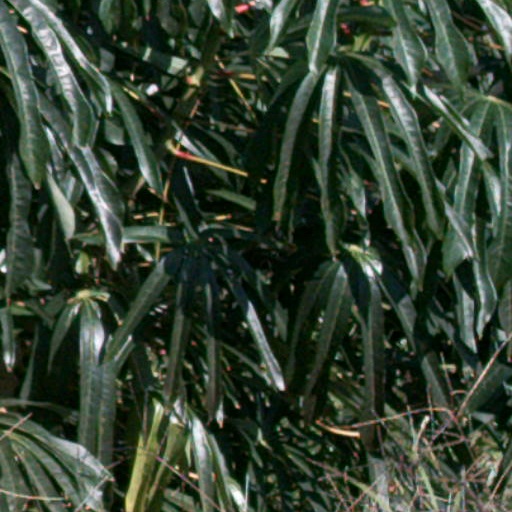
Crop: cassava